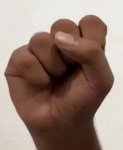
ASL sign: S